Sri Lankan civil war

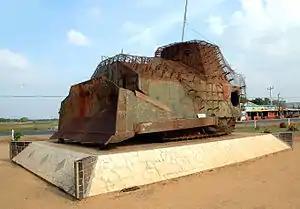
Improvised armoured bulldozer used by the LTTE in the operation Aakaya Kadal Veli, also known as the First Battle of Elephant Pass (1991), one of the major battles. This bulldozer was destroyed by Cpl. Gamini Kularatne. Today it stands on display as a war memorial.

The violence continued unabated despite the steps taken to appease Tamil sentiments, such as the 13th Amendment (enacted in November 1987). Meanwhile, the Chief Minister of the then North and East Provincial Council, Vartharaja Perumal, put forward a 19-point demand to resolve the ethnic crisis. He threatened if these demands were not met that the Provincial Council would go ahead with a unilateral declaration of independence of the northern and eastern provinces, as in the case of Rhodesia. President Premadasa moved to quickly dissolve the Council (March 1990). At the same time LTTE used terror tactics to scare Sinhalese and Muslim farmers away from the north and east of the island, and swiftly took control of a significant portion of the territory. When the Indian Peace-Keeping Force withdrew in 1989–90, the LTTE established many government-like functions in the areas under its control. A tentative cease-fire held in 1990 as the LTTE occupied itself with destroying rival Tamil groups while the government cracked down on the JVP uprising with the Operation Combine. When both major combatants had established their power bases, they turned on each other and the cease-fire broke down. The government then launched an offensive and tried to retake Jaffna but failed.